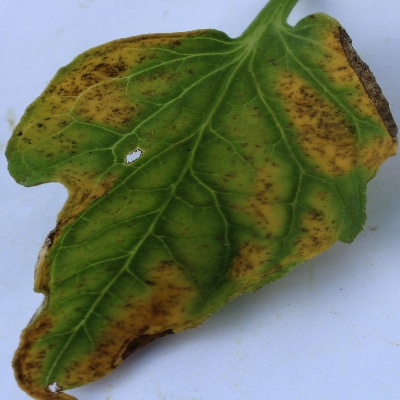
Crop: Tomato
Condition: septoria leaf spot